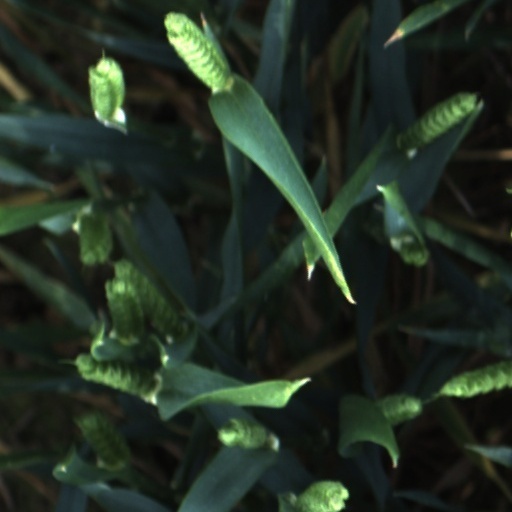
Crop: wheat